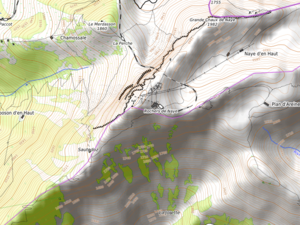
carte réalisée sur umap This map was created from OpenStreetMap project data, collected by the community. This map may be incomplete, and may contain errors. Don't rely solely on it for navigation.
Les rochers de Naye sont une montagne des Préalpes vaudoises située sur les communes de Veytaux, Villeneuve et Montreux dans le canton de Vaud en Suisse.